Roundhouse (venue)

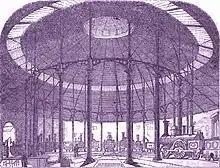
The Great Circular Engine House, or the Luggage Engine House,

The Roundhouse was built as a turntable engine shed (or roundhouse) for the London & Birmingham Railway. Known as the Great Circular Engine House, or the Luggage Engine House, it was built by Branson & Gwyther, using designs by architects Robert B. Dockray and Robert Stephenson. Construction started in 1846 and the building opened in 1847.